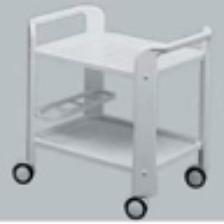
Label: NonHuman